Bowden Hill

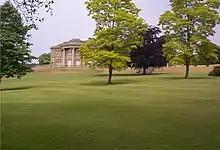
Bowden Park in 2000, obscured by trees

In 1856, John Gladstone, owner of Bowden Park, had the Church of England parish church of Saint Anne built to celebrate the birth of a son in the Gladstone family. The architect was S.B. Gabriel of Bristol who designed the nave and chancel in the Early English Gothic style but gave the northeast tower Norman details and a Rhenish helm, a German Romanesque roof. The parish of Lacock was split and the new parish of Bowden Hill served around 300-400 people, but the two parishes were reunited in 1958. Today services are held at St Anne's on the first Sunday of each month.